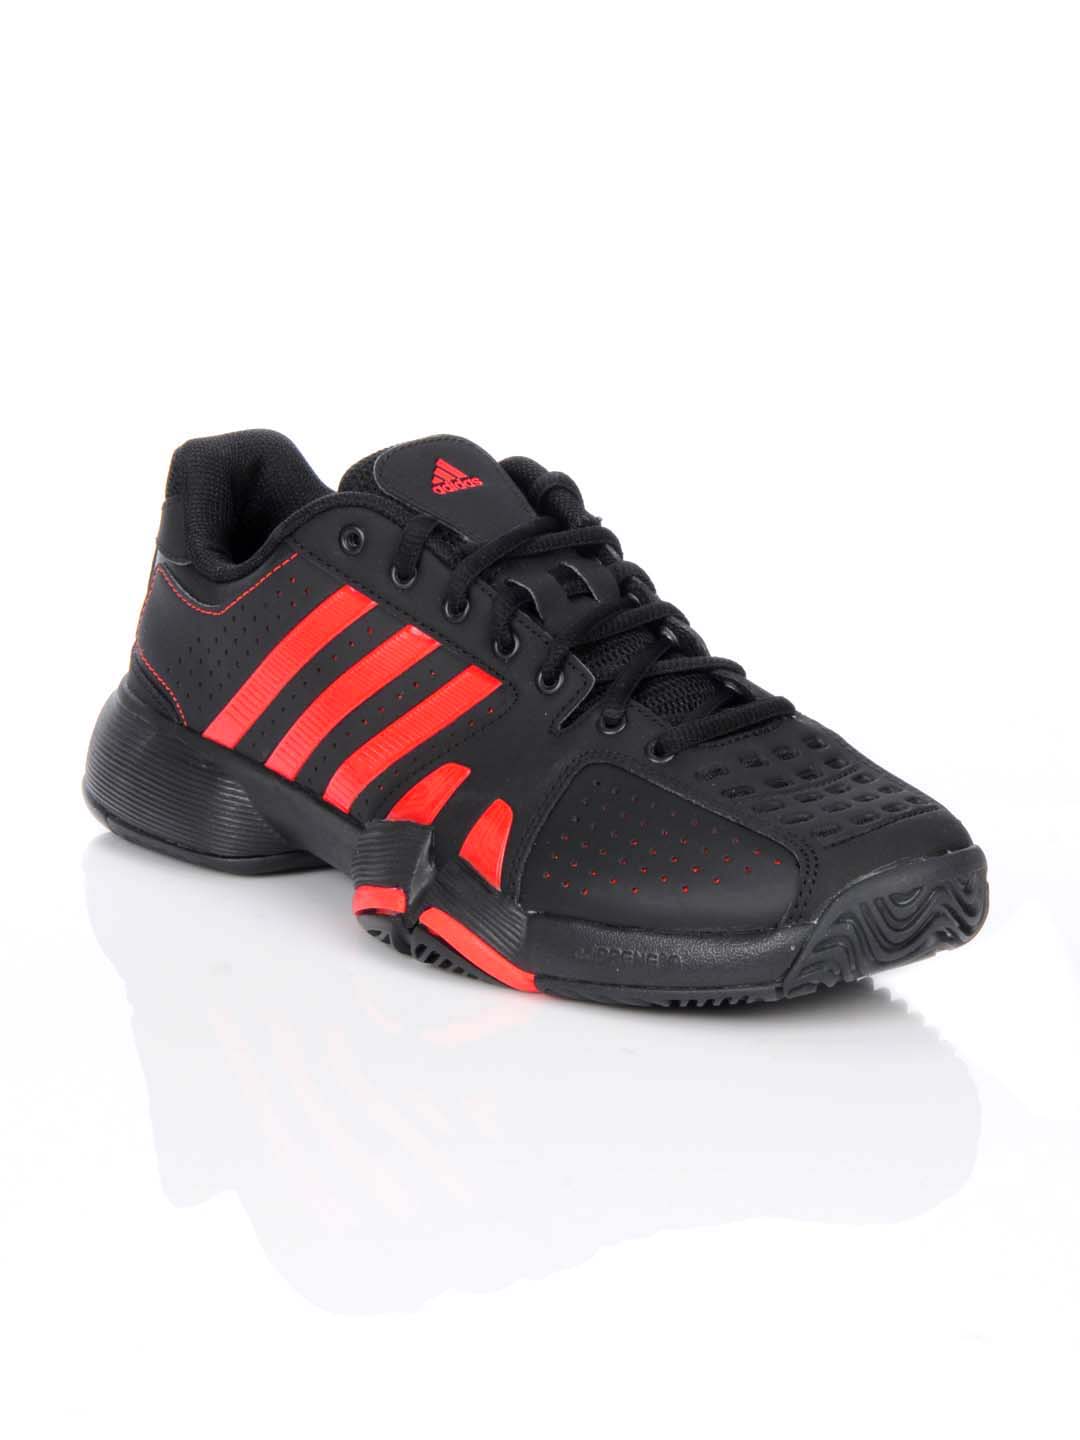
ADIDAS Men Barricade Team 2 Black Sports Shoes
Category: Footwear / Shoes / Sports Shoes
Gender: Men
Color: Black
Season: Summer 2012
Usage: Sports